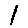
Label: 1